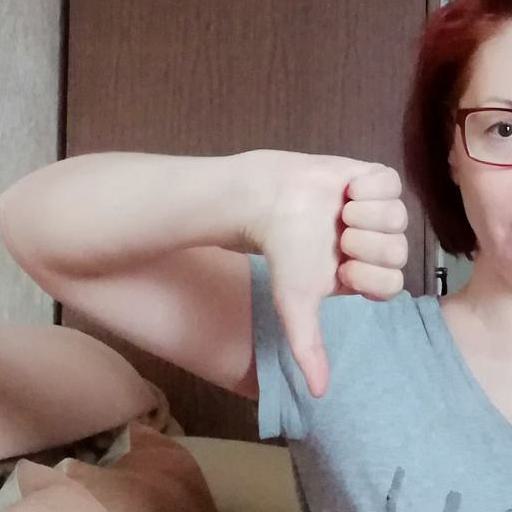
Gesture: dislike